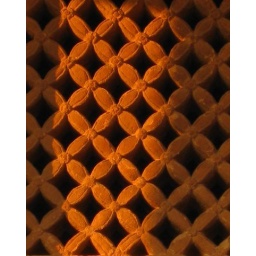
a window carved in stone got my attention and the evening sun gave a fantastic effect.